Maria Gugging

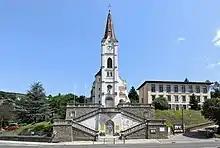
A church in Maria Gugging

It is the site of the former Maria Gugging Psychiatric Clinic, founded in 1889, which is now an art institute known as Gugging.